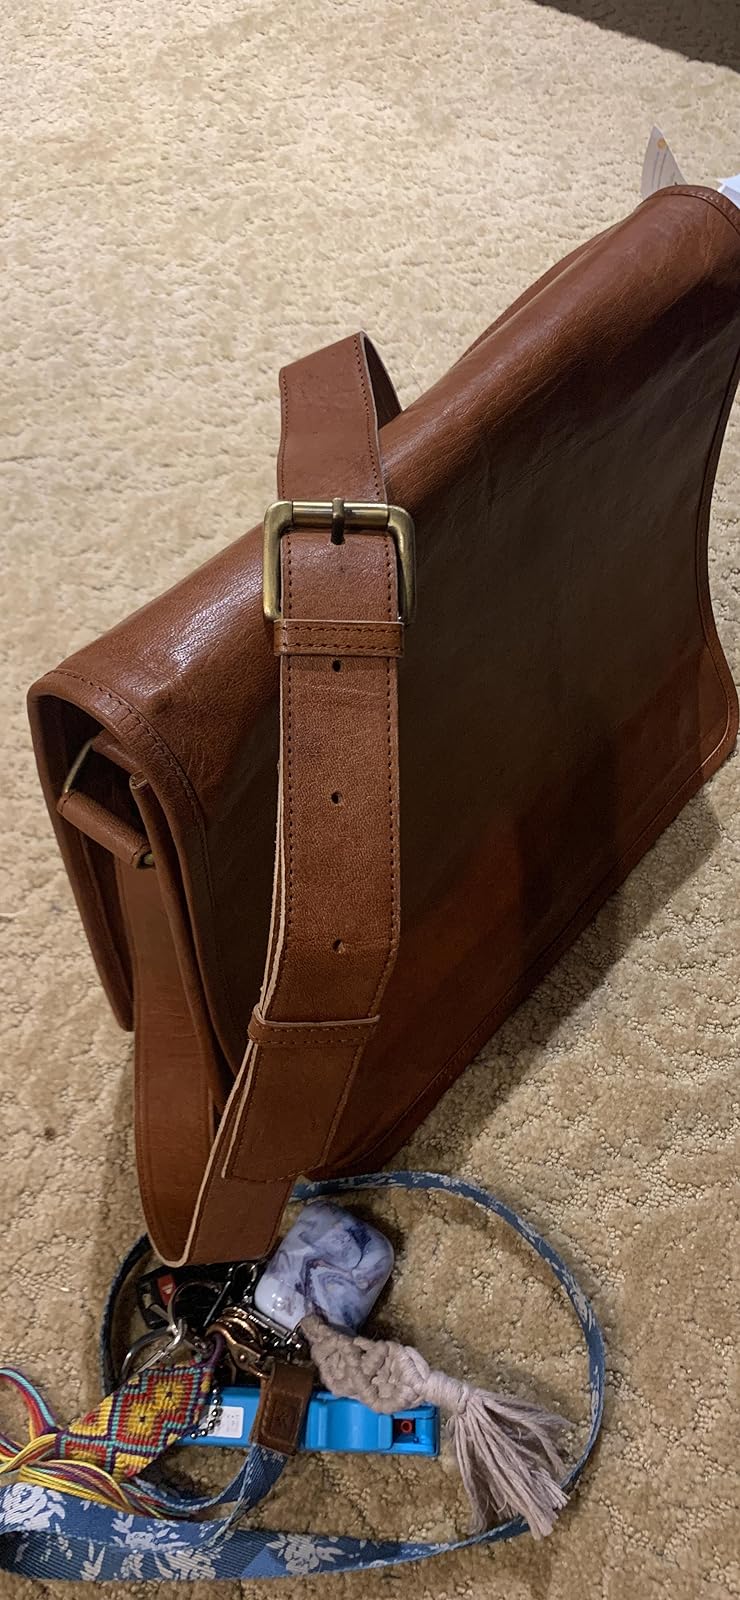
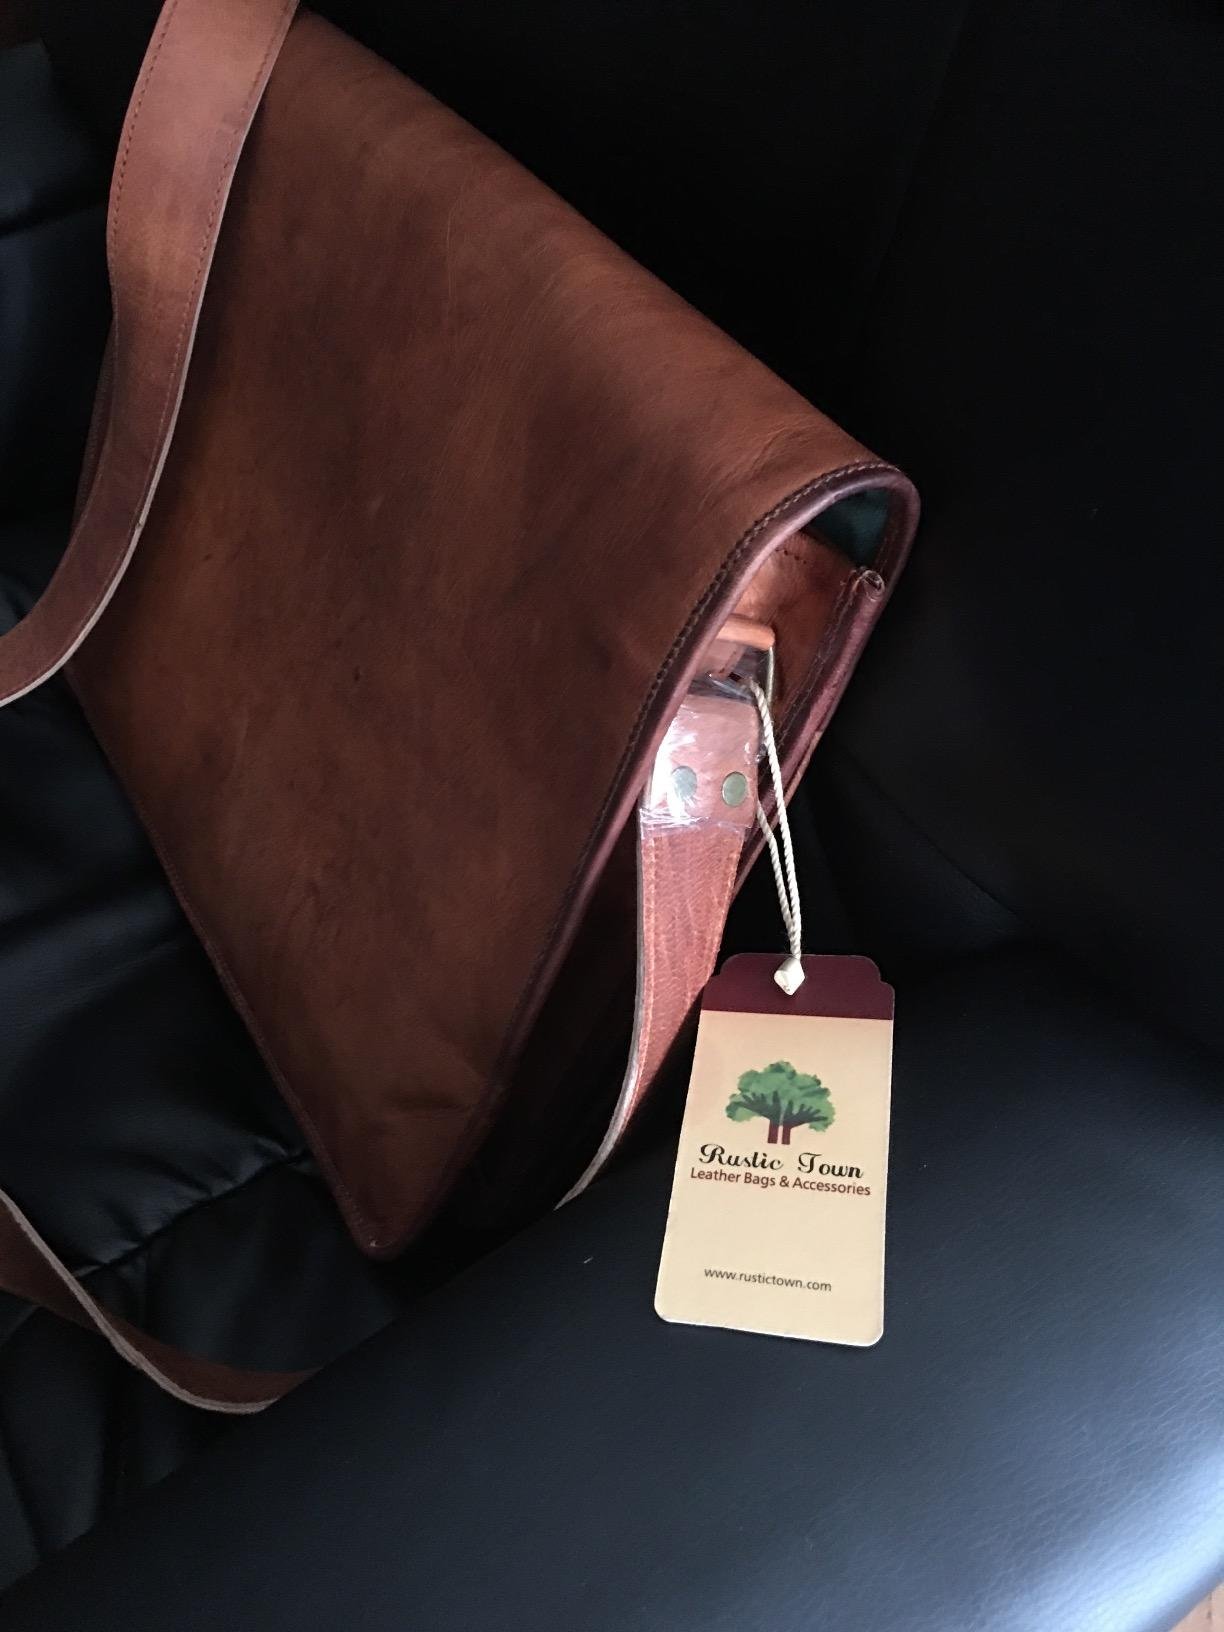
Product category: bag
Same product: yes